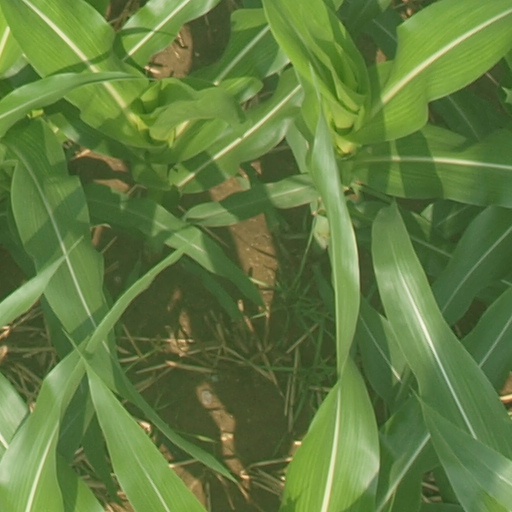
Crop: maize; corn